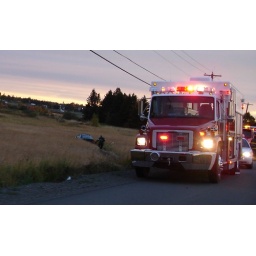
1 car off the road in Riverview